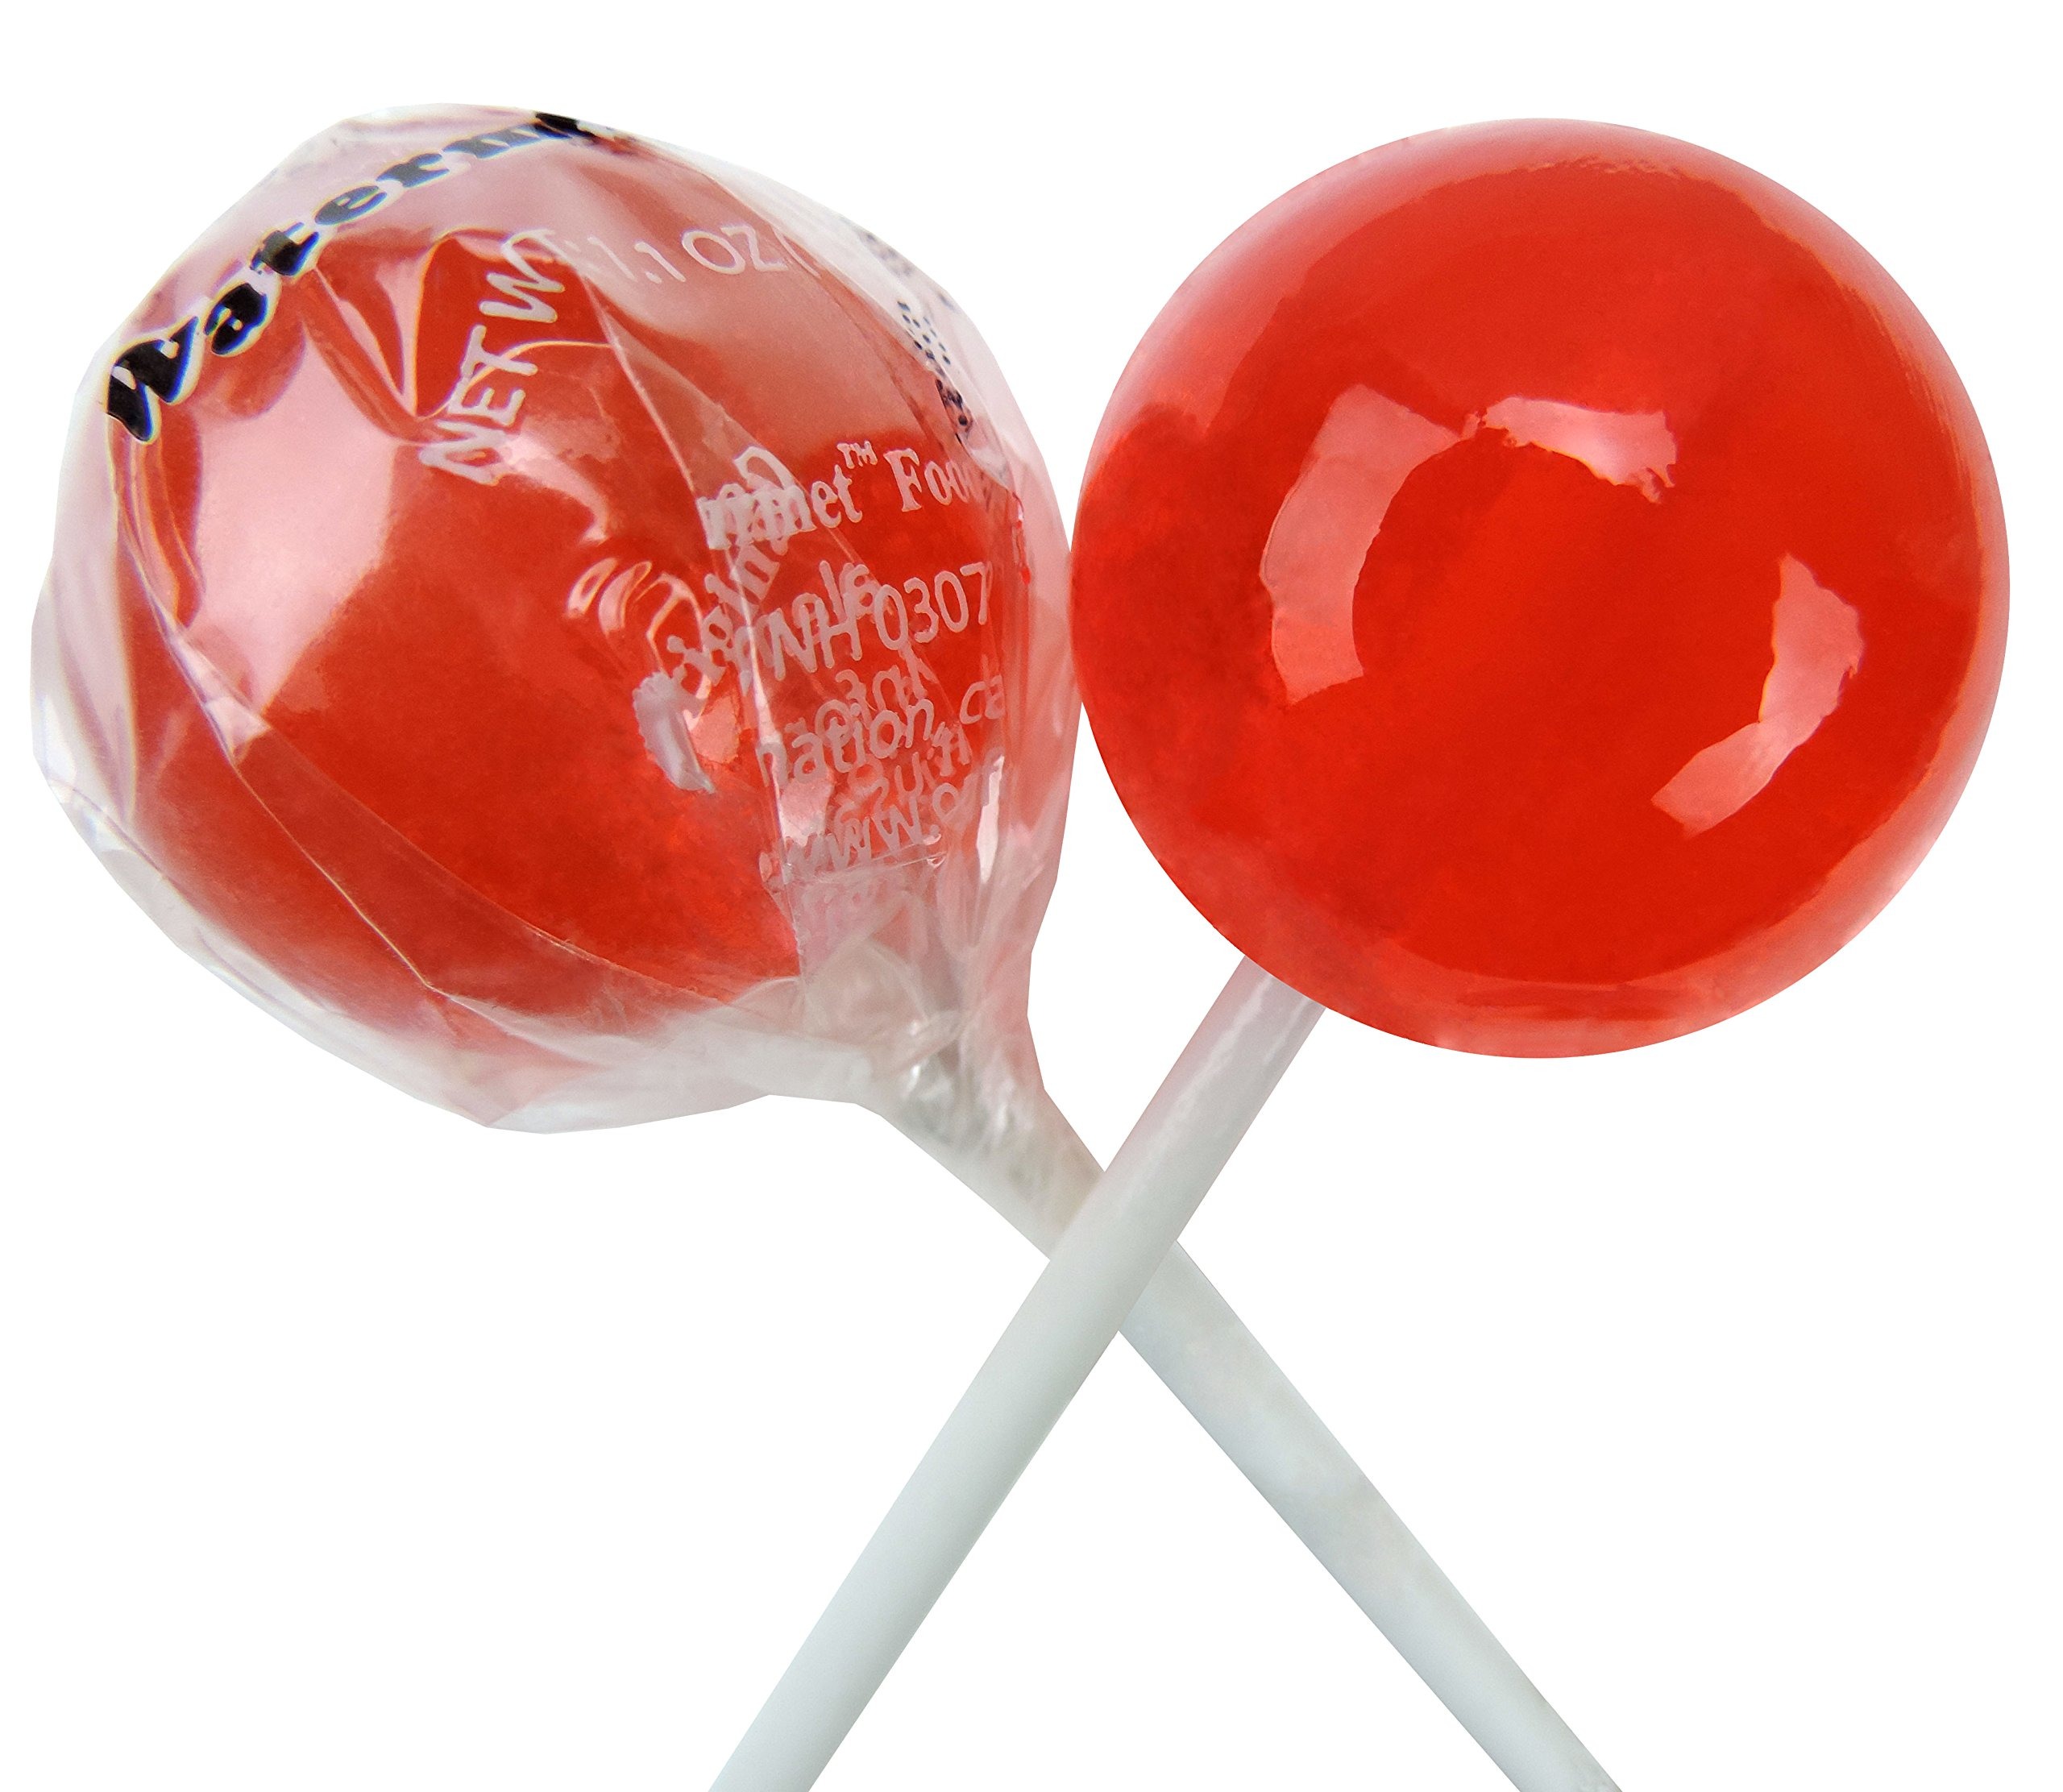
Item Name: Original Gourmet Lollipops, Watermelon 30 Count (Pack of 1)
Bullet Point 1: Made in America
Bullet Point 2: Only 120 Calories and each is Kosherand Peanut-Free
Bullet Point 3: Plastic sticks ensure there will be no paper in your mouth!
Bullet Point 4: Smooth, Gravity-Pouring process creates a lollipop that won't cut your mouth and lasts for about an hour
Bullet Point 5: Perfect for parties, a candy-bar, a balloon weight, for trips in the car and to give-away when the new baby arrives - instead (or in addition) of cigars
Value: 33.0
Unit: Ounce

Price: 22